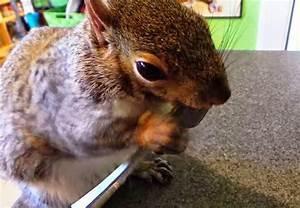
squirrel